Cornelis Galle the Elder

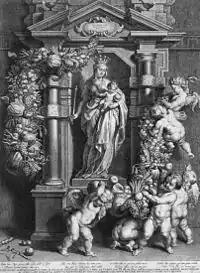
"Mary Queen of Heaven"

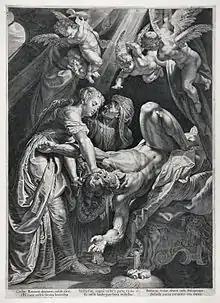
"Judith beheading Holofernes" (ca. 1610), by Cornelis Galle the Elder after Peter Paul Rubens - Warsaw University Library.

Cornelis Galle the Elder (1576 – 29 March 1650), a younger son of Philip Galle, was born at Antwerp in 1576, and was taught engraving by his father. He followed the example of his brother Theodoor in visiting Rome, where he resided for several years and acquired a correctness of design and a freedom of execution in which he greatly surpassed both his father and his brother. After engraving several plates at Rome, he returned to Antwerp, where he carried on the business of a printseller and engraved many plates after the works of his countrymen and his own designs. He became a master of the Antwerp Guild of St Luke in 1610. One of his pupils was Giovanni Florimi of Siena.